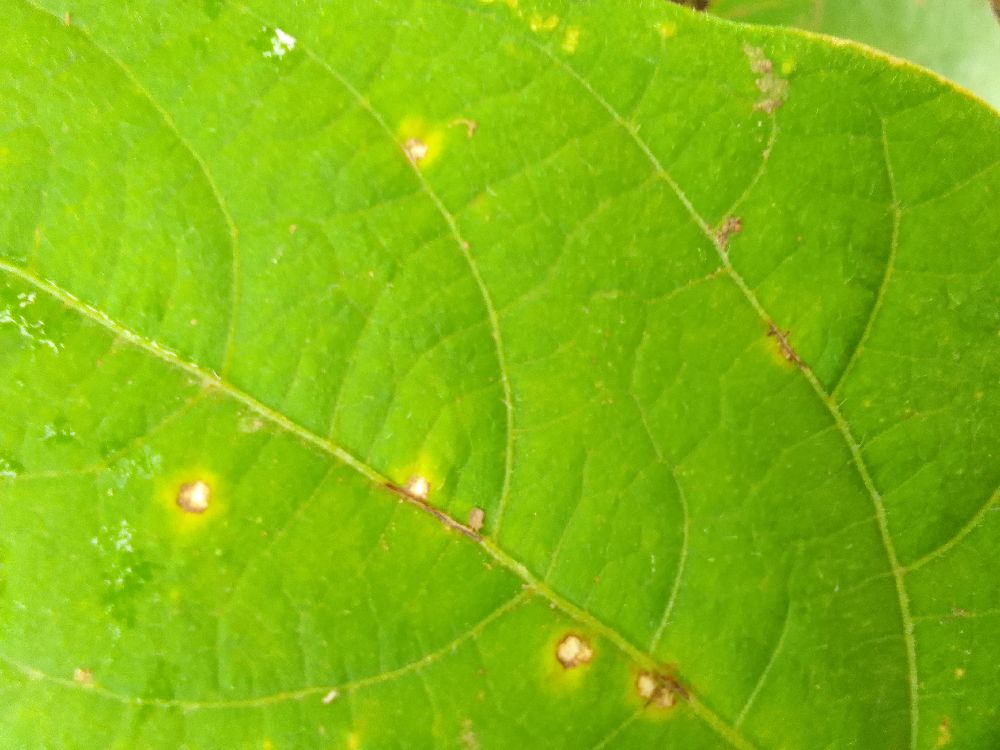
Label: rust